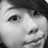
Emotion: happy